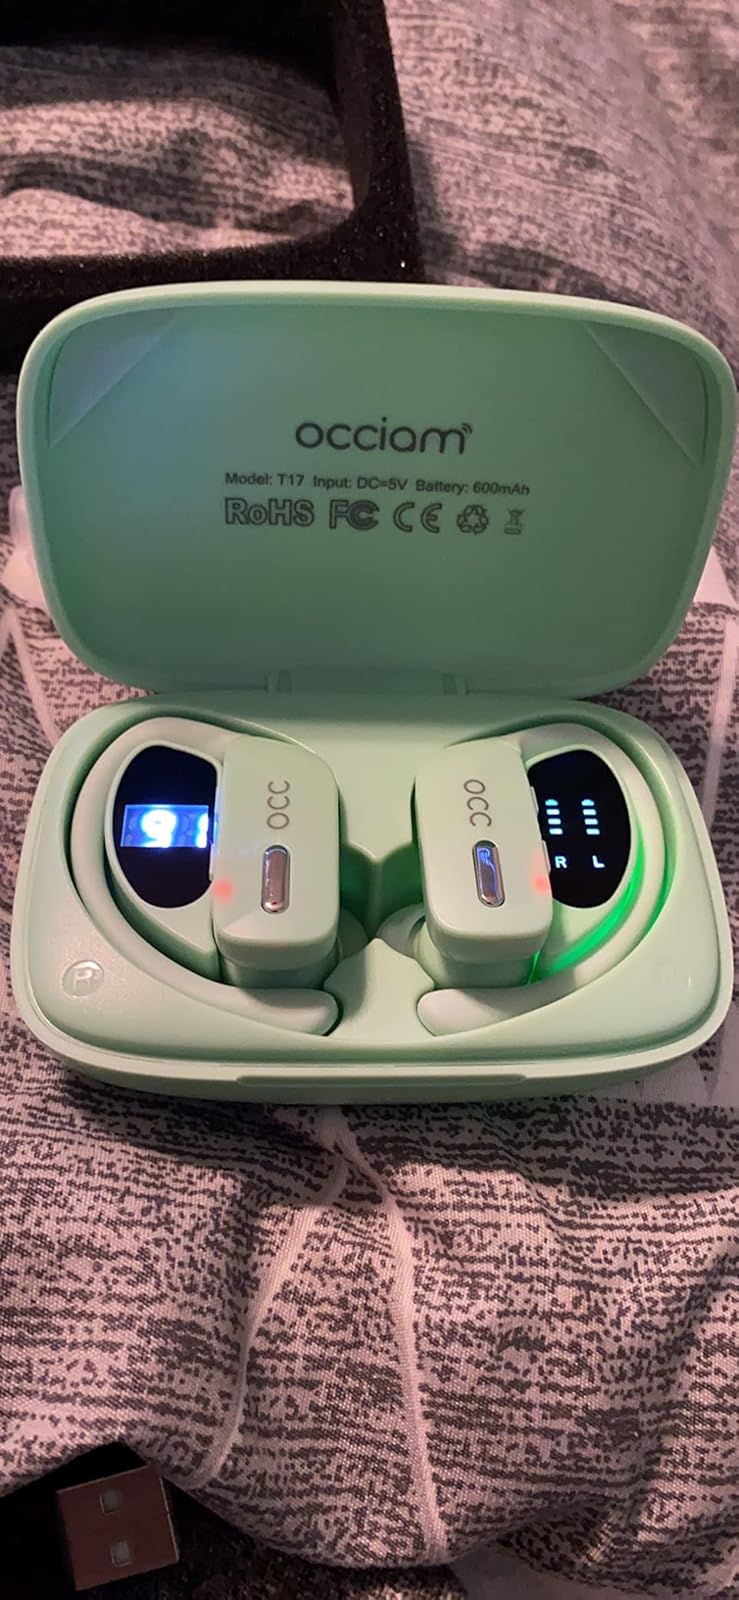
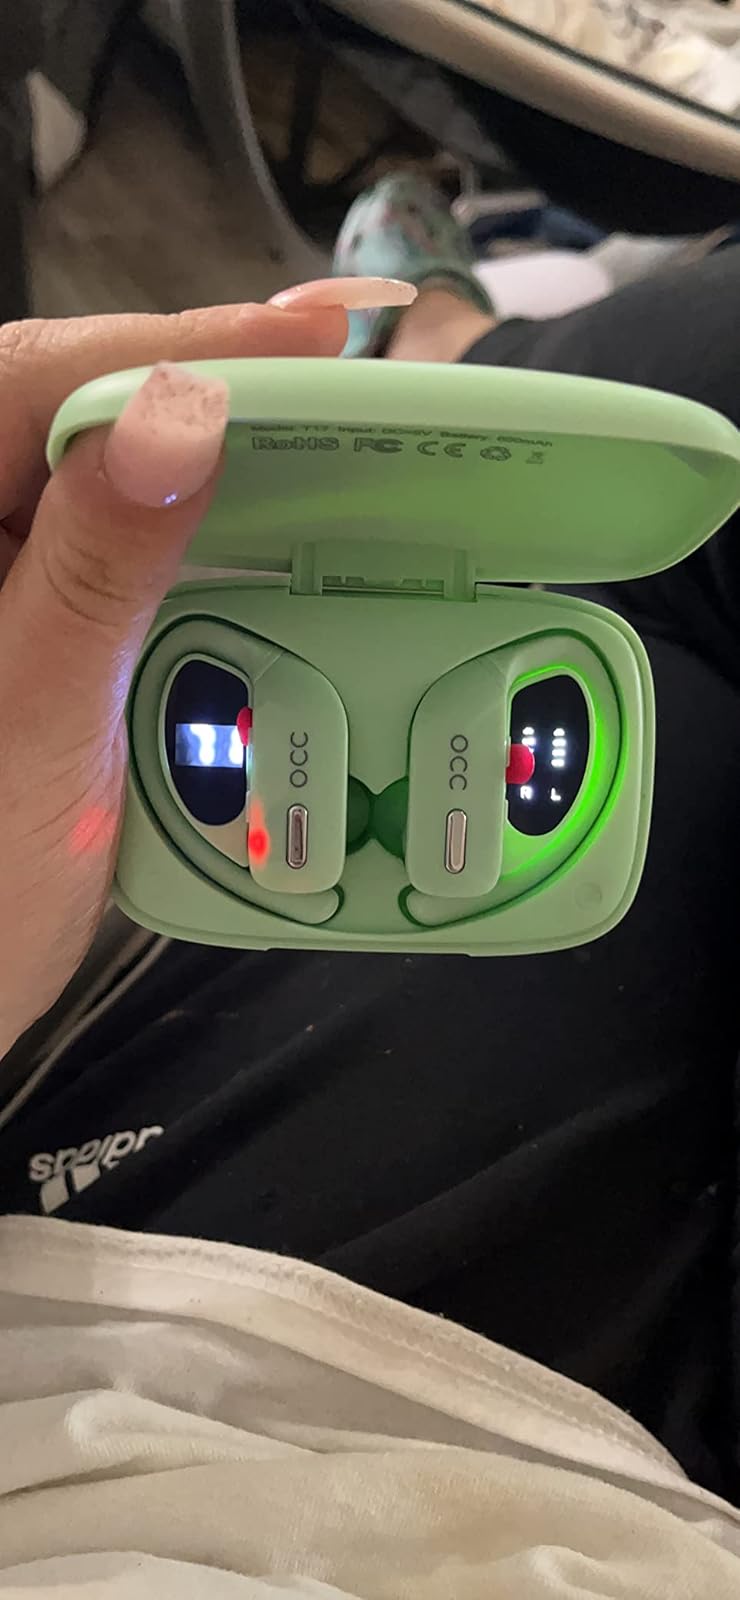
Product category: earbuds
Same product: yes